Milefortlet 2

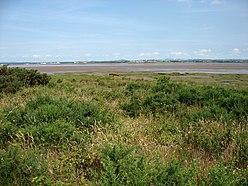
View over the Solway Firth at Scargavel Point, near the site of Milefortlet 2

Milefortlet 2 was a Milefortlet of the Roman Cumbrian Coast defences. These milefortlets and intervening stone watchtowers extended from the western end of Hadrian's Wall, along the Cumbrian coast and were linked by a wooden palisade. They were contemporary with defensive structures on Hadrian's Wall. The exact location of Milefortlet 2 is unknown, although one of the nearby turrets (Tower 2B) has been located and excavated.